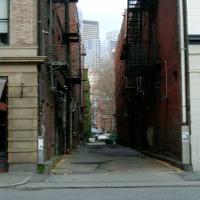
Weather: cloudy or overcast